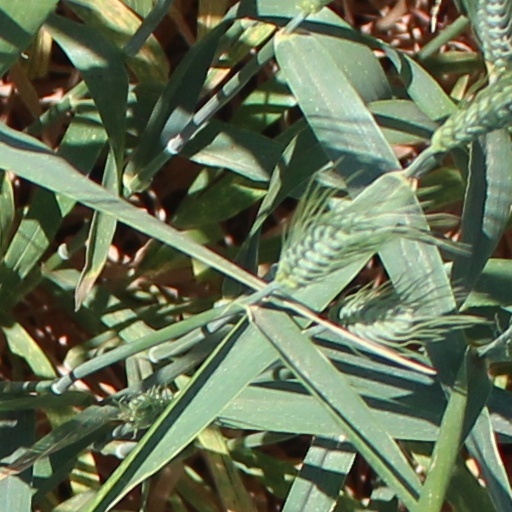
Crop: wheat